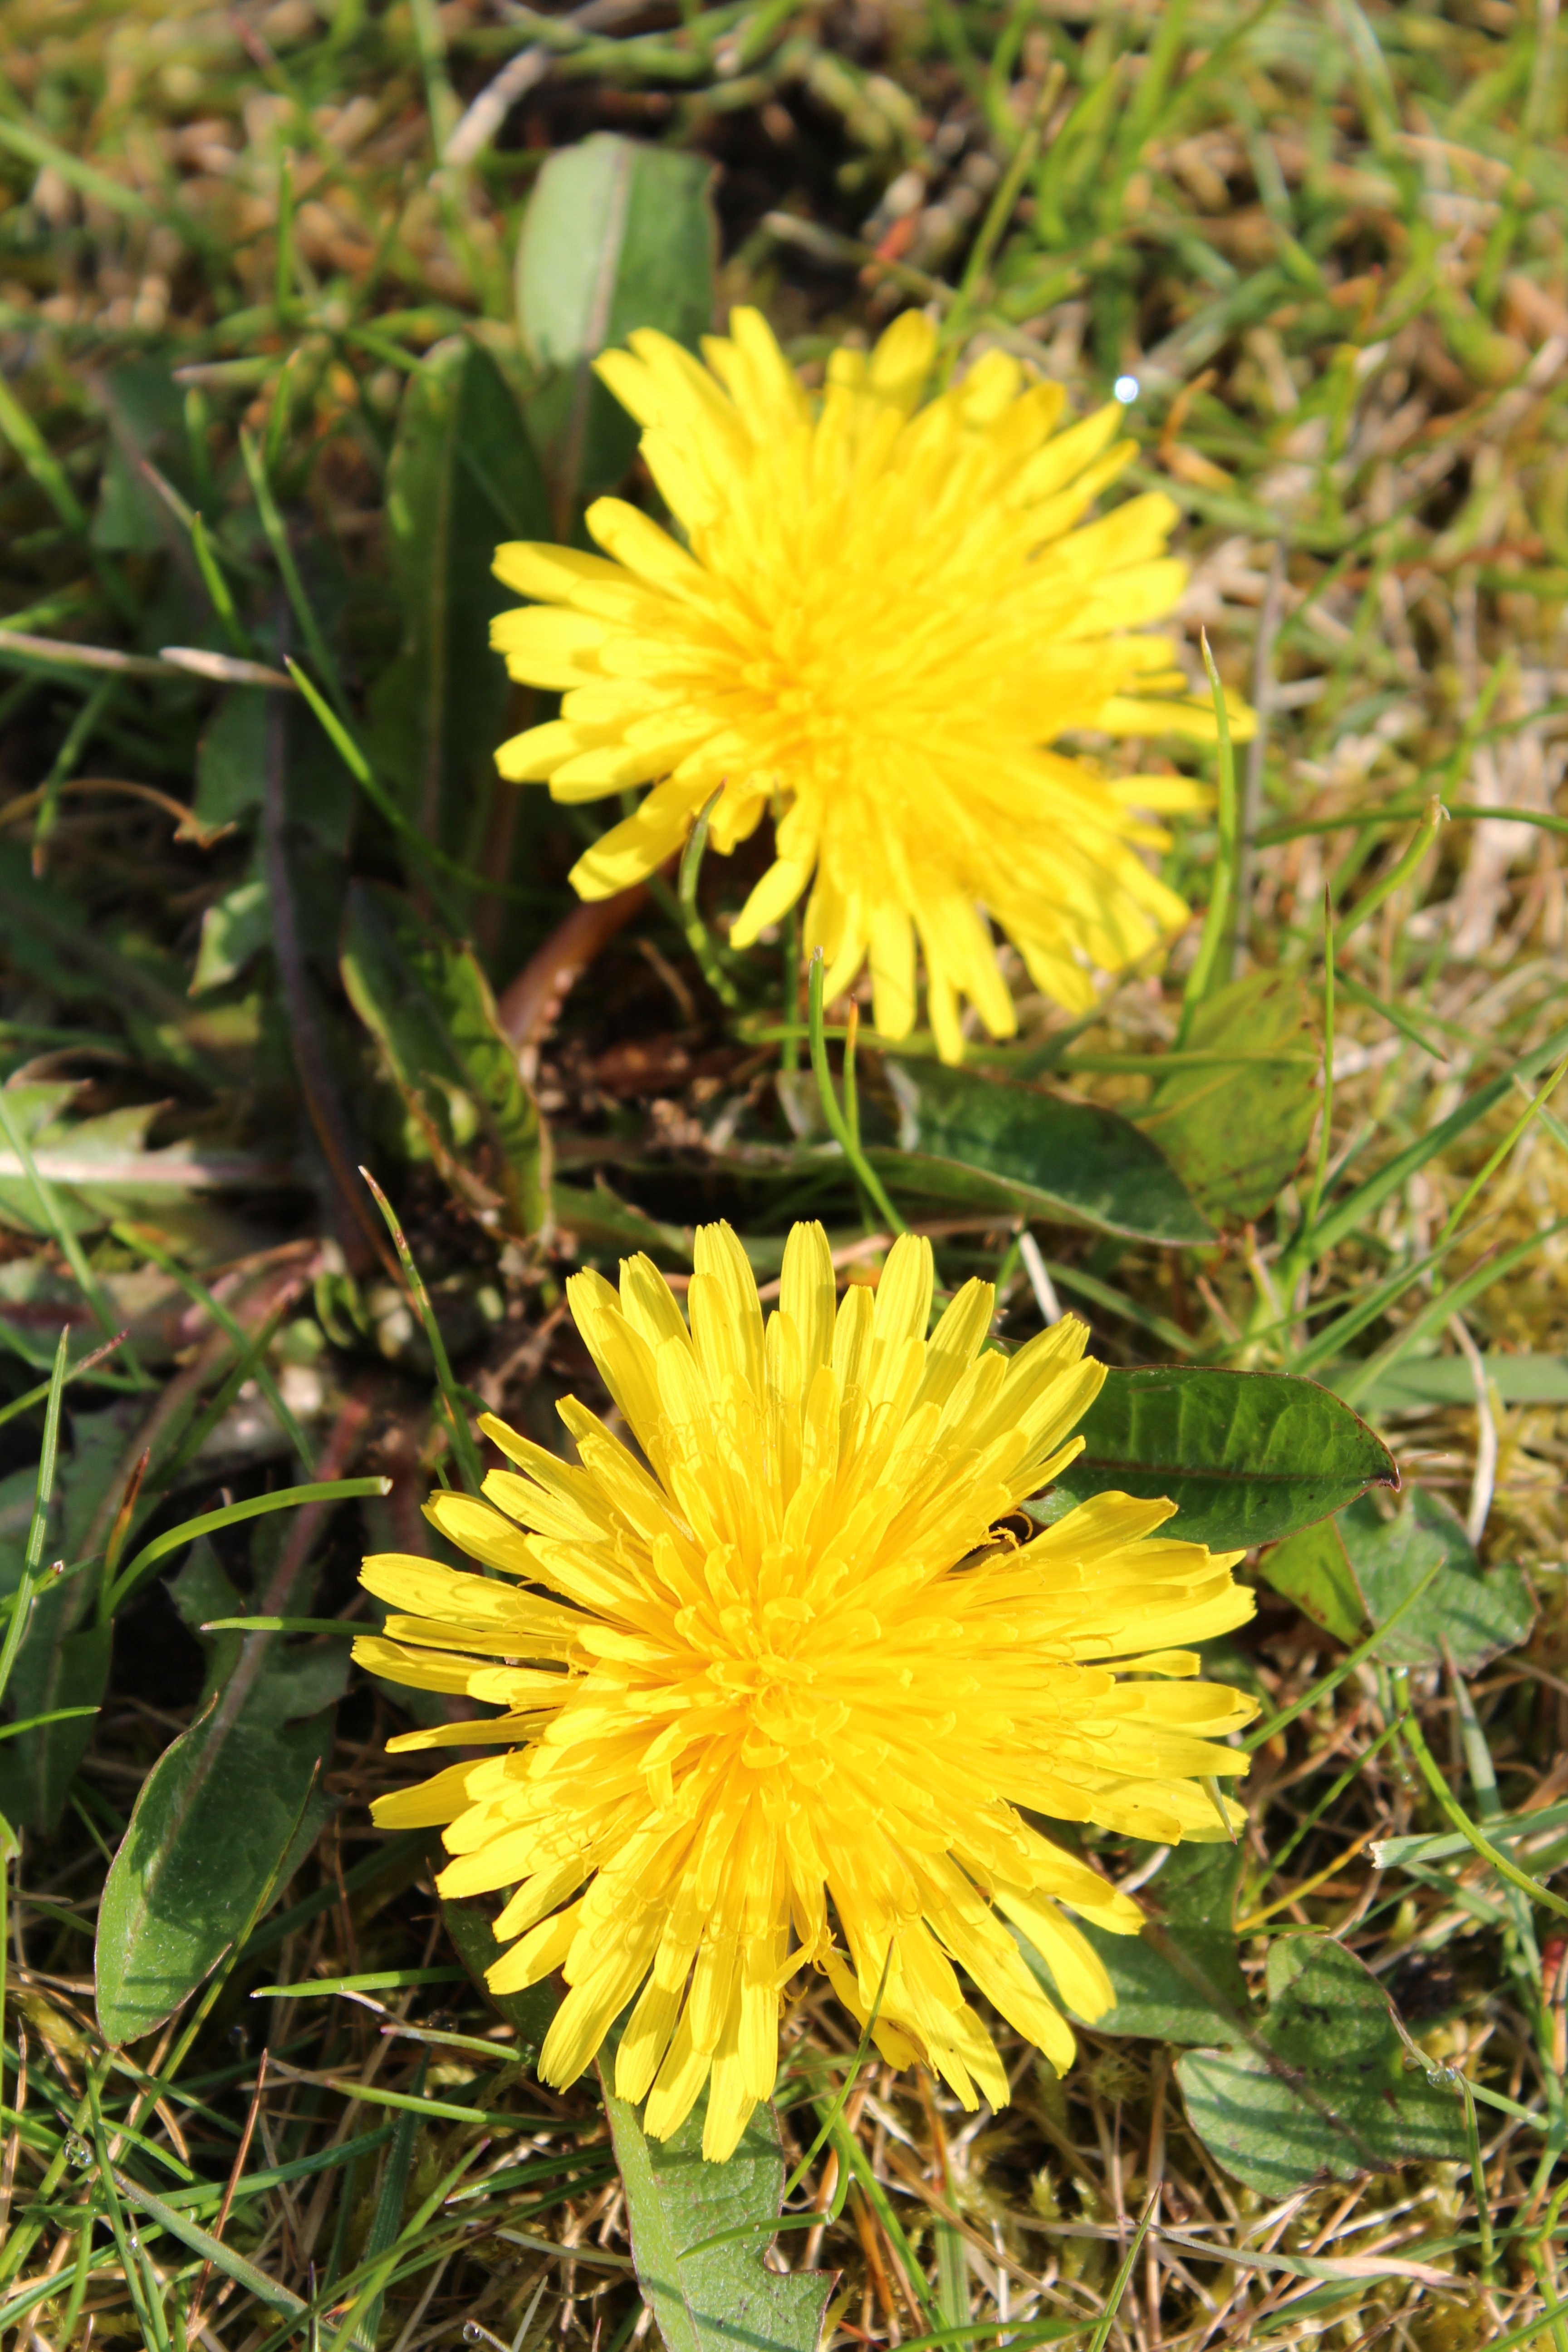
blossom, plant, meadow, dandelion, prairie, flower, bloom, herb, botany, yellow, flora, wildflower, macro photography, flowering plant, daisy family, calendula, annual plant, land plant, flatweed, sow thistles